Alpina B6 (F12)

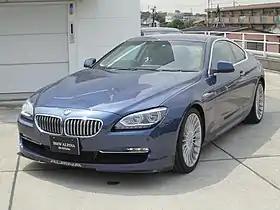
Alpina B6 (F13)

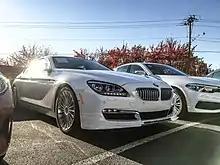
Alpina B6 Gran Coupe

The Alpina B6 (F12) is the third generation of the high performance grand tourer manufactured by German automobile manufacturer Alpina. Introduced at the 2011 Tokyo Motor Show, the B6 was based on the BMW 6 Series and was available in coupé and convertible body styles, with the latter being introduced at the 2011 Frankfurt Motor Show. A third saloon bodystyle called the gran coupé was introduced in 2014. The Alpina B6 gran coupé was replaced by the Alpina B8 gran coupe (G16) in 2021.